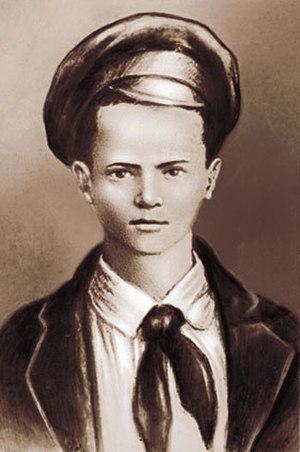
Le Pré de Béjine est un film soviétique de 1937, réalisé par Sergueï Eisenstein et célèbre pour avoir été détruit en grande partie avant son achèvement.
Pavel Trofimovitch Morozov, dit Pavlik Morozov, est un jeune paysan de l'Union soviétique érigé en icône du communisme, parce qu'il n'aurait pas hésité – selon le mythe – à dénoncer son père qui était un opposant à la collectivisation. Son titre officiel était celui de « pionnier-héros numéro 001 de l’Union soviétique ».